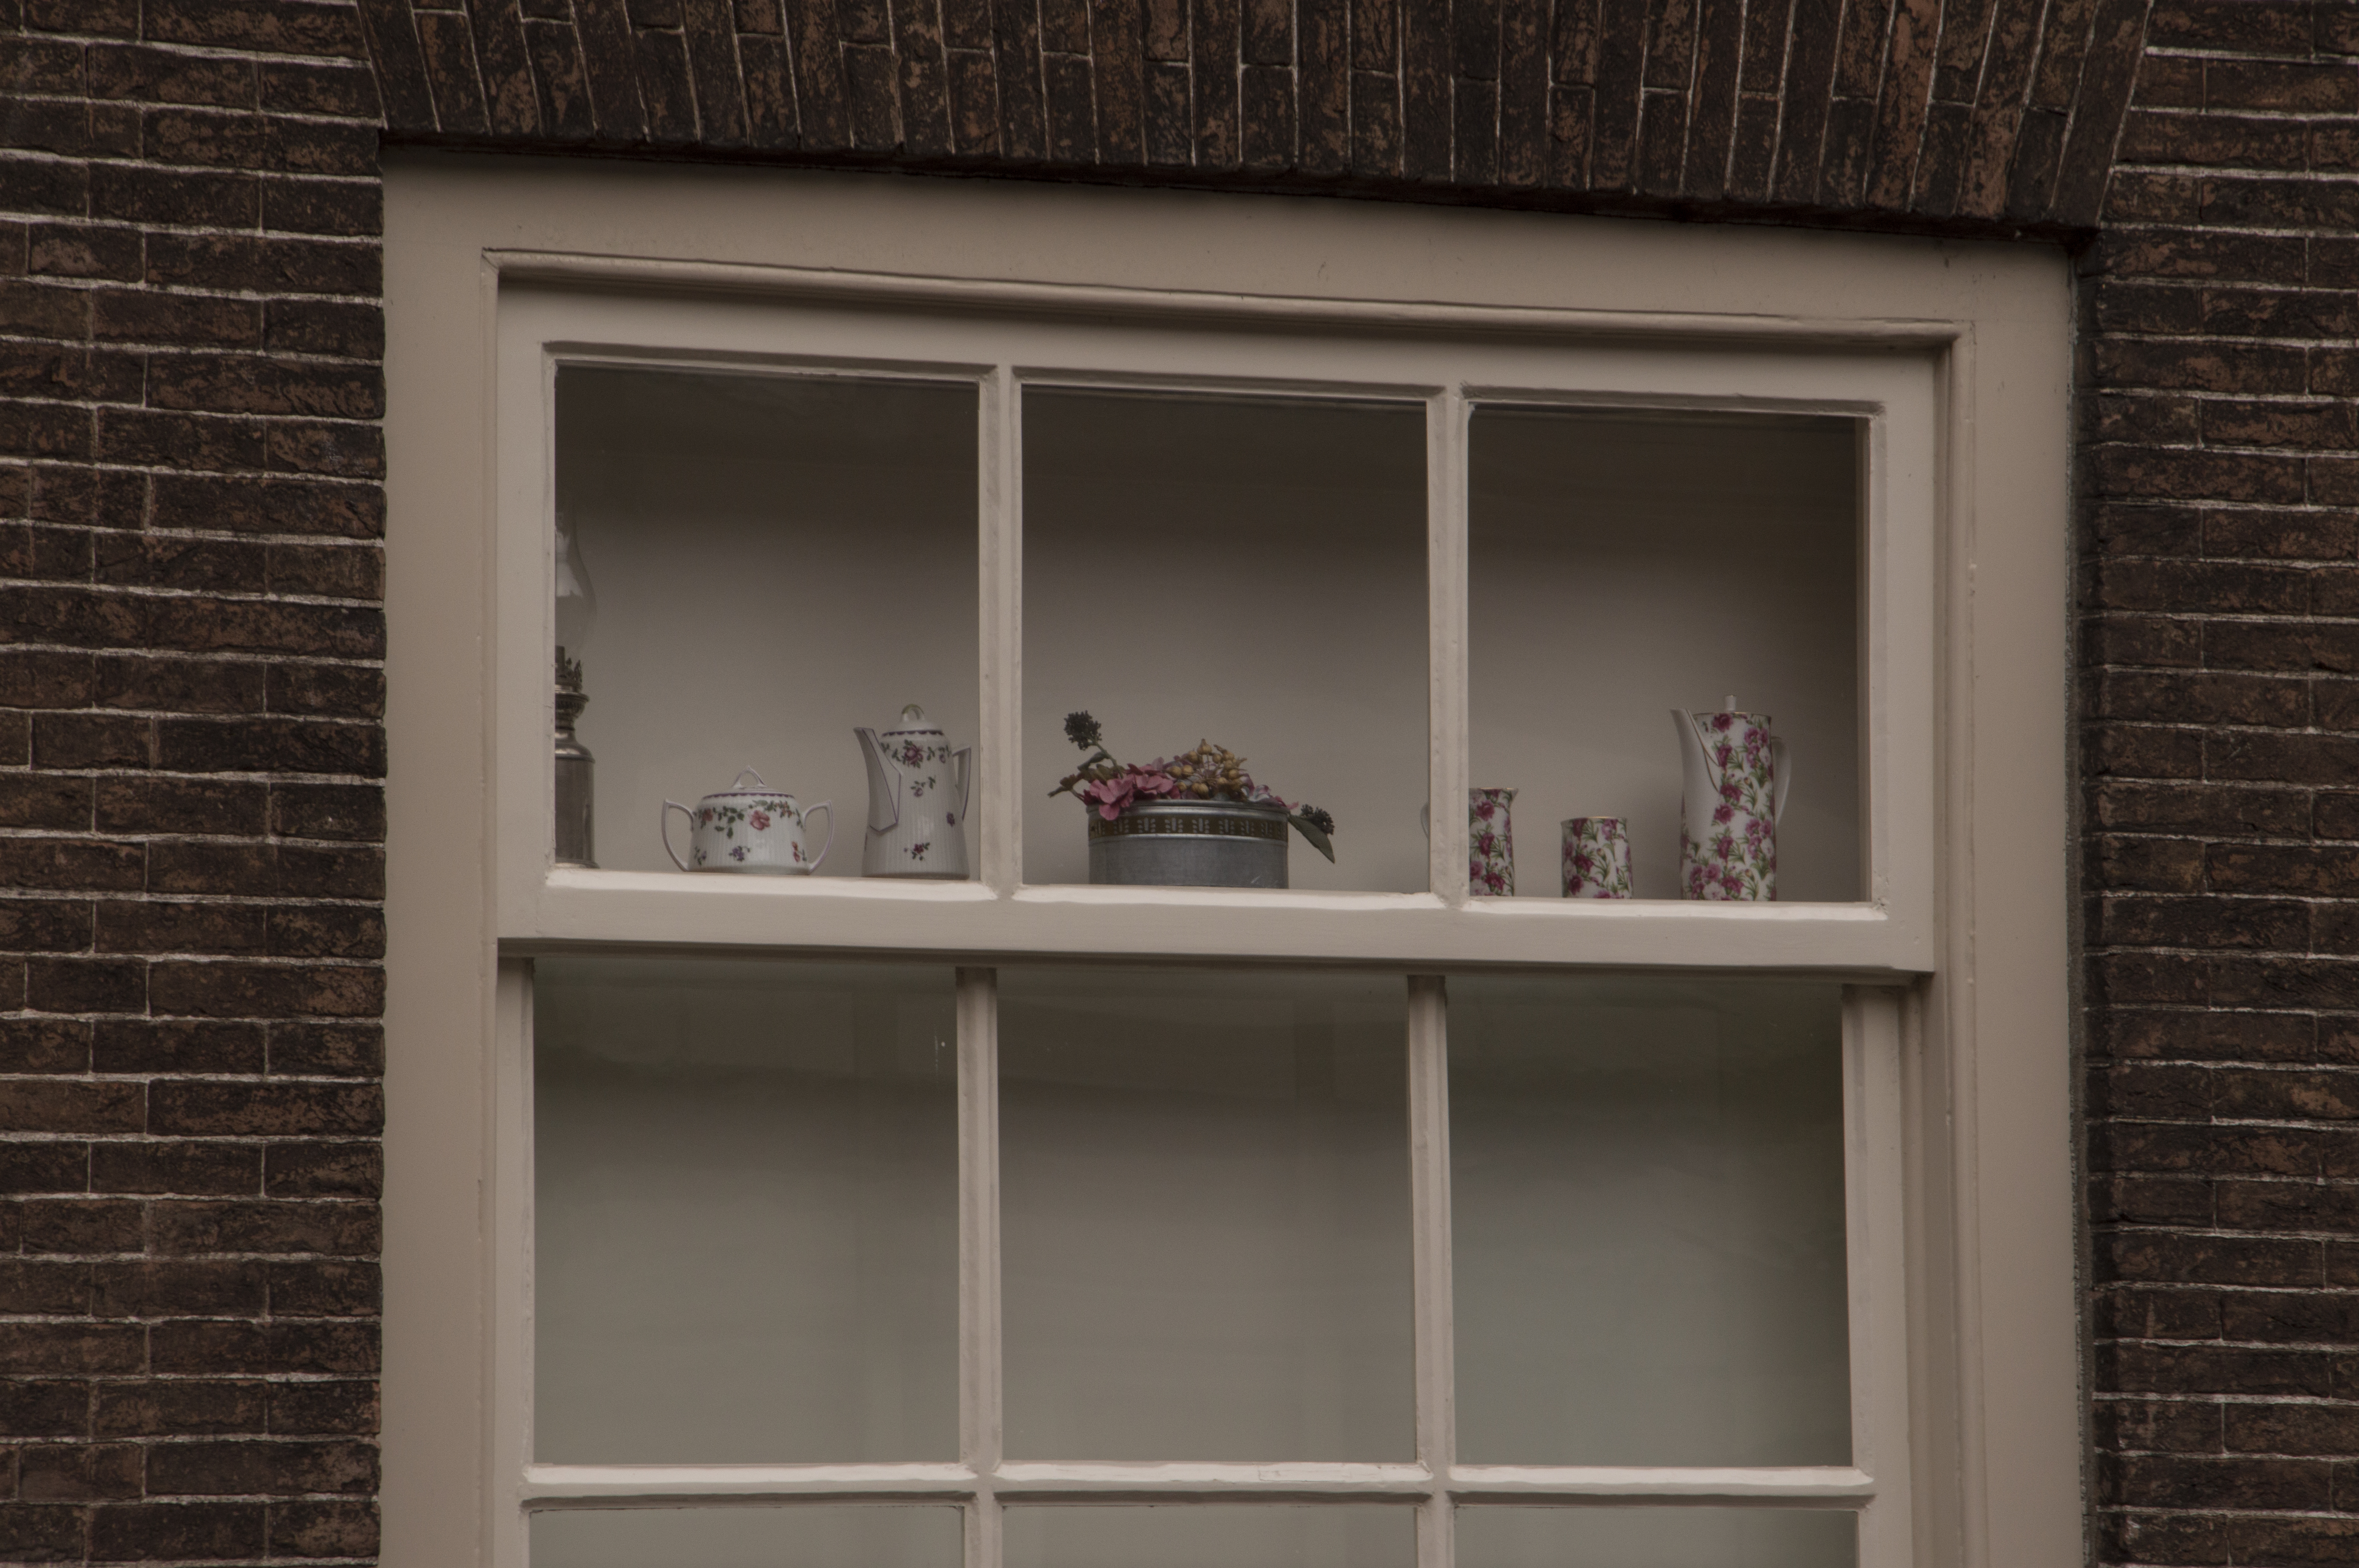
wood, white, photography, house, window, home, wall, photo, color, facade, living room, nikon, furniture, room, pottery, door, interior design, holland, nederland, netherlands, dutch, outdoorphotography, picture, photograph, fotos, foto, fotografie, paulvandevelde, pdvandevelde, padagudaloma, natuurfotografie, dordrecht, nederlandinfotos, evenementenfotografie, stadswandeling, pvdvfotografie, pdvandeveldedordrecht, nederlandsefotografie, dutchphotogaraphy, totallydutch, fotografienederland, hollandsefotografie, fotografieholland, landschapfotografie, vandevelde, decoratie, servies, verzamelwoede, window covering, sash window